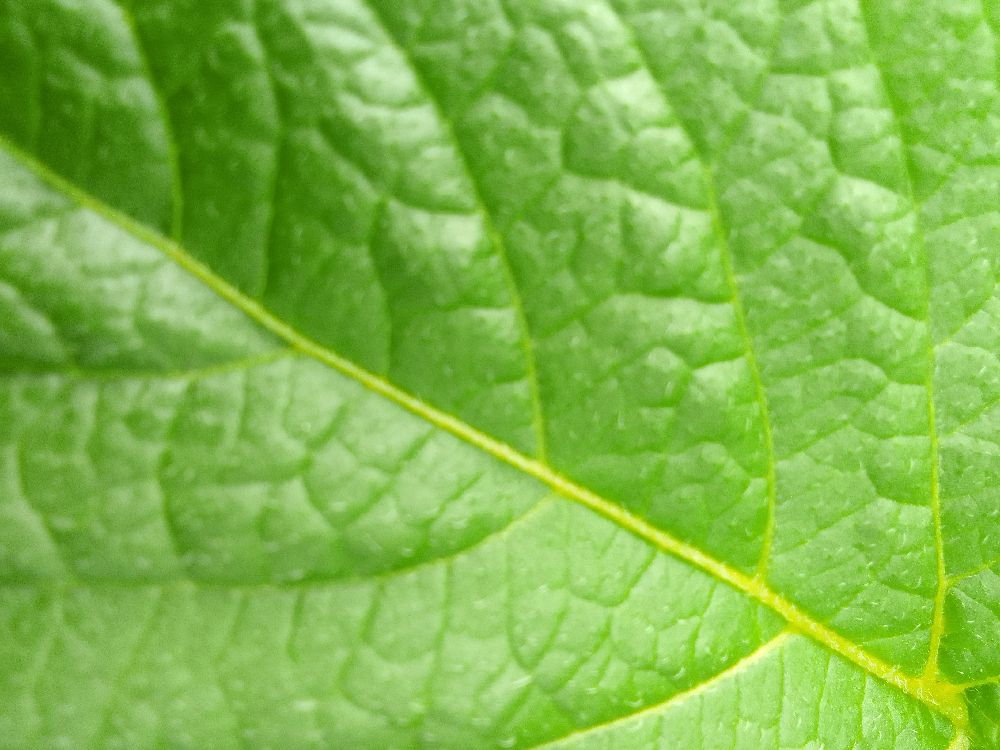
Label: Healthy